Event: Nepal Earthquake
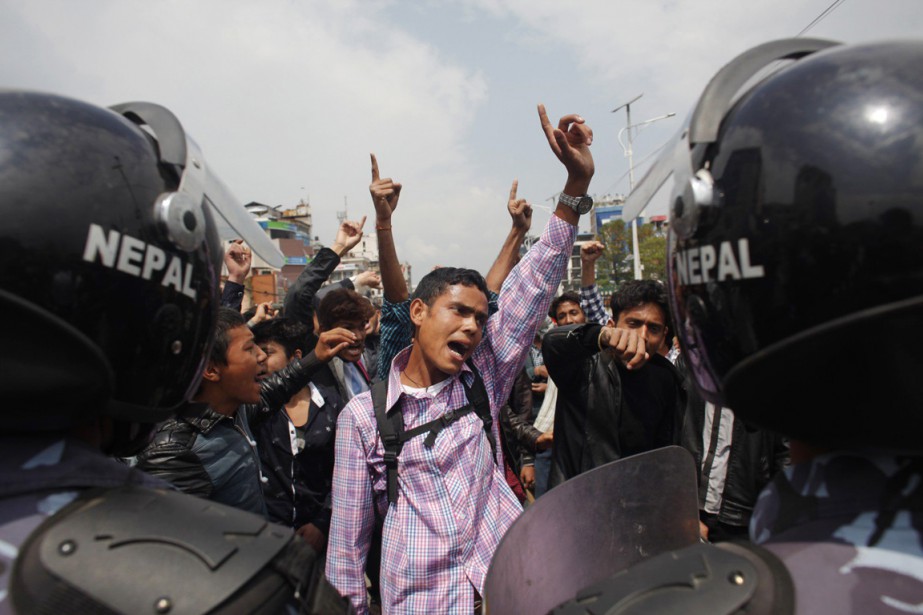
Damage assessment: no_damage